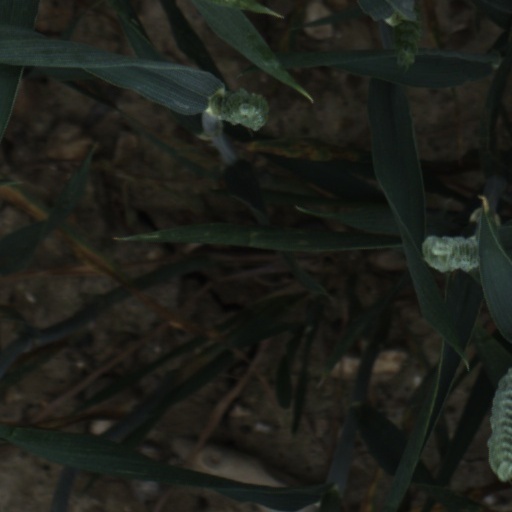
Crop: wheat